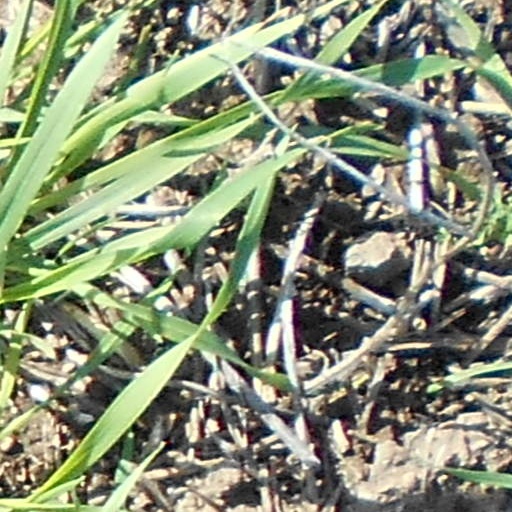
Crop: wheat